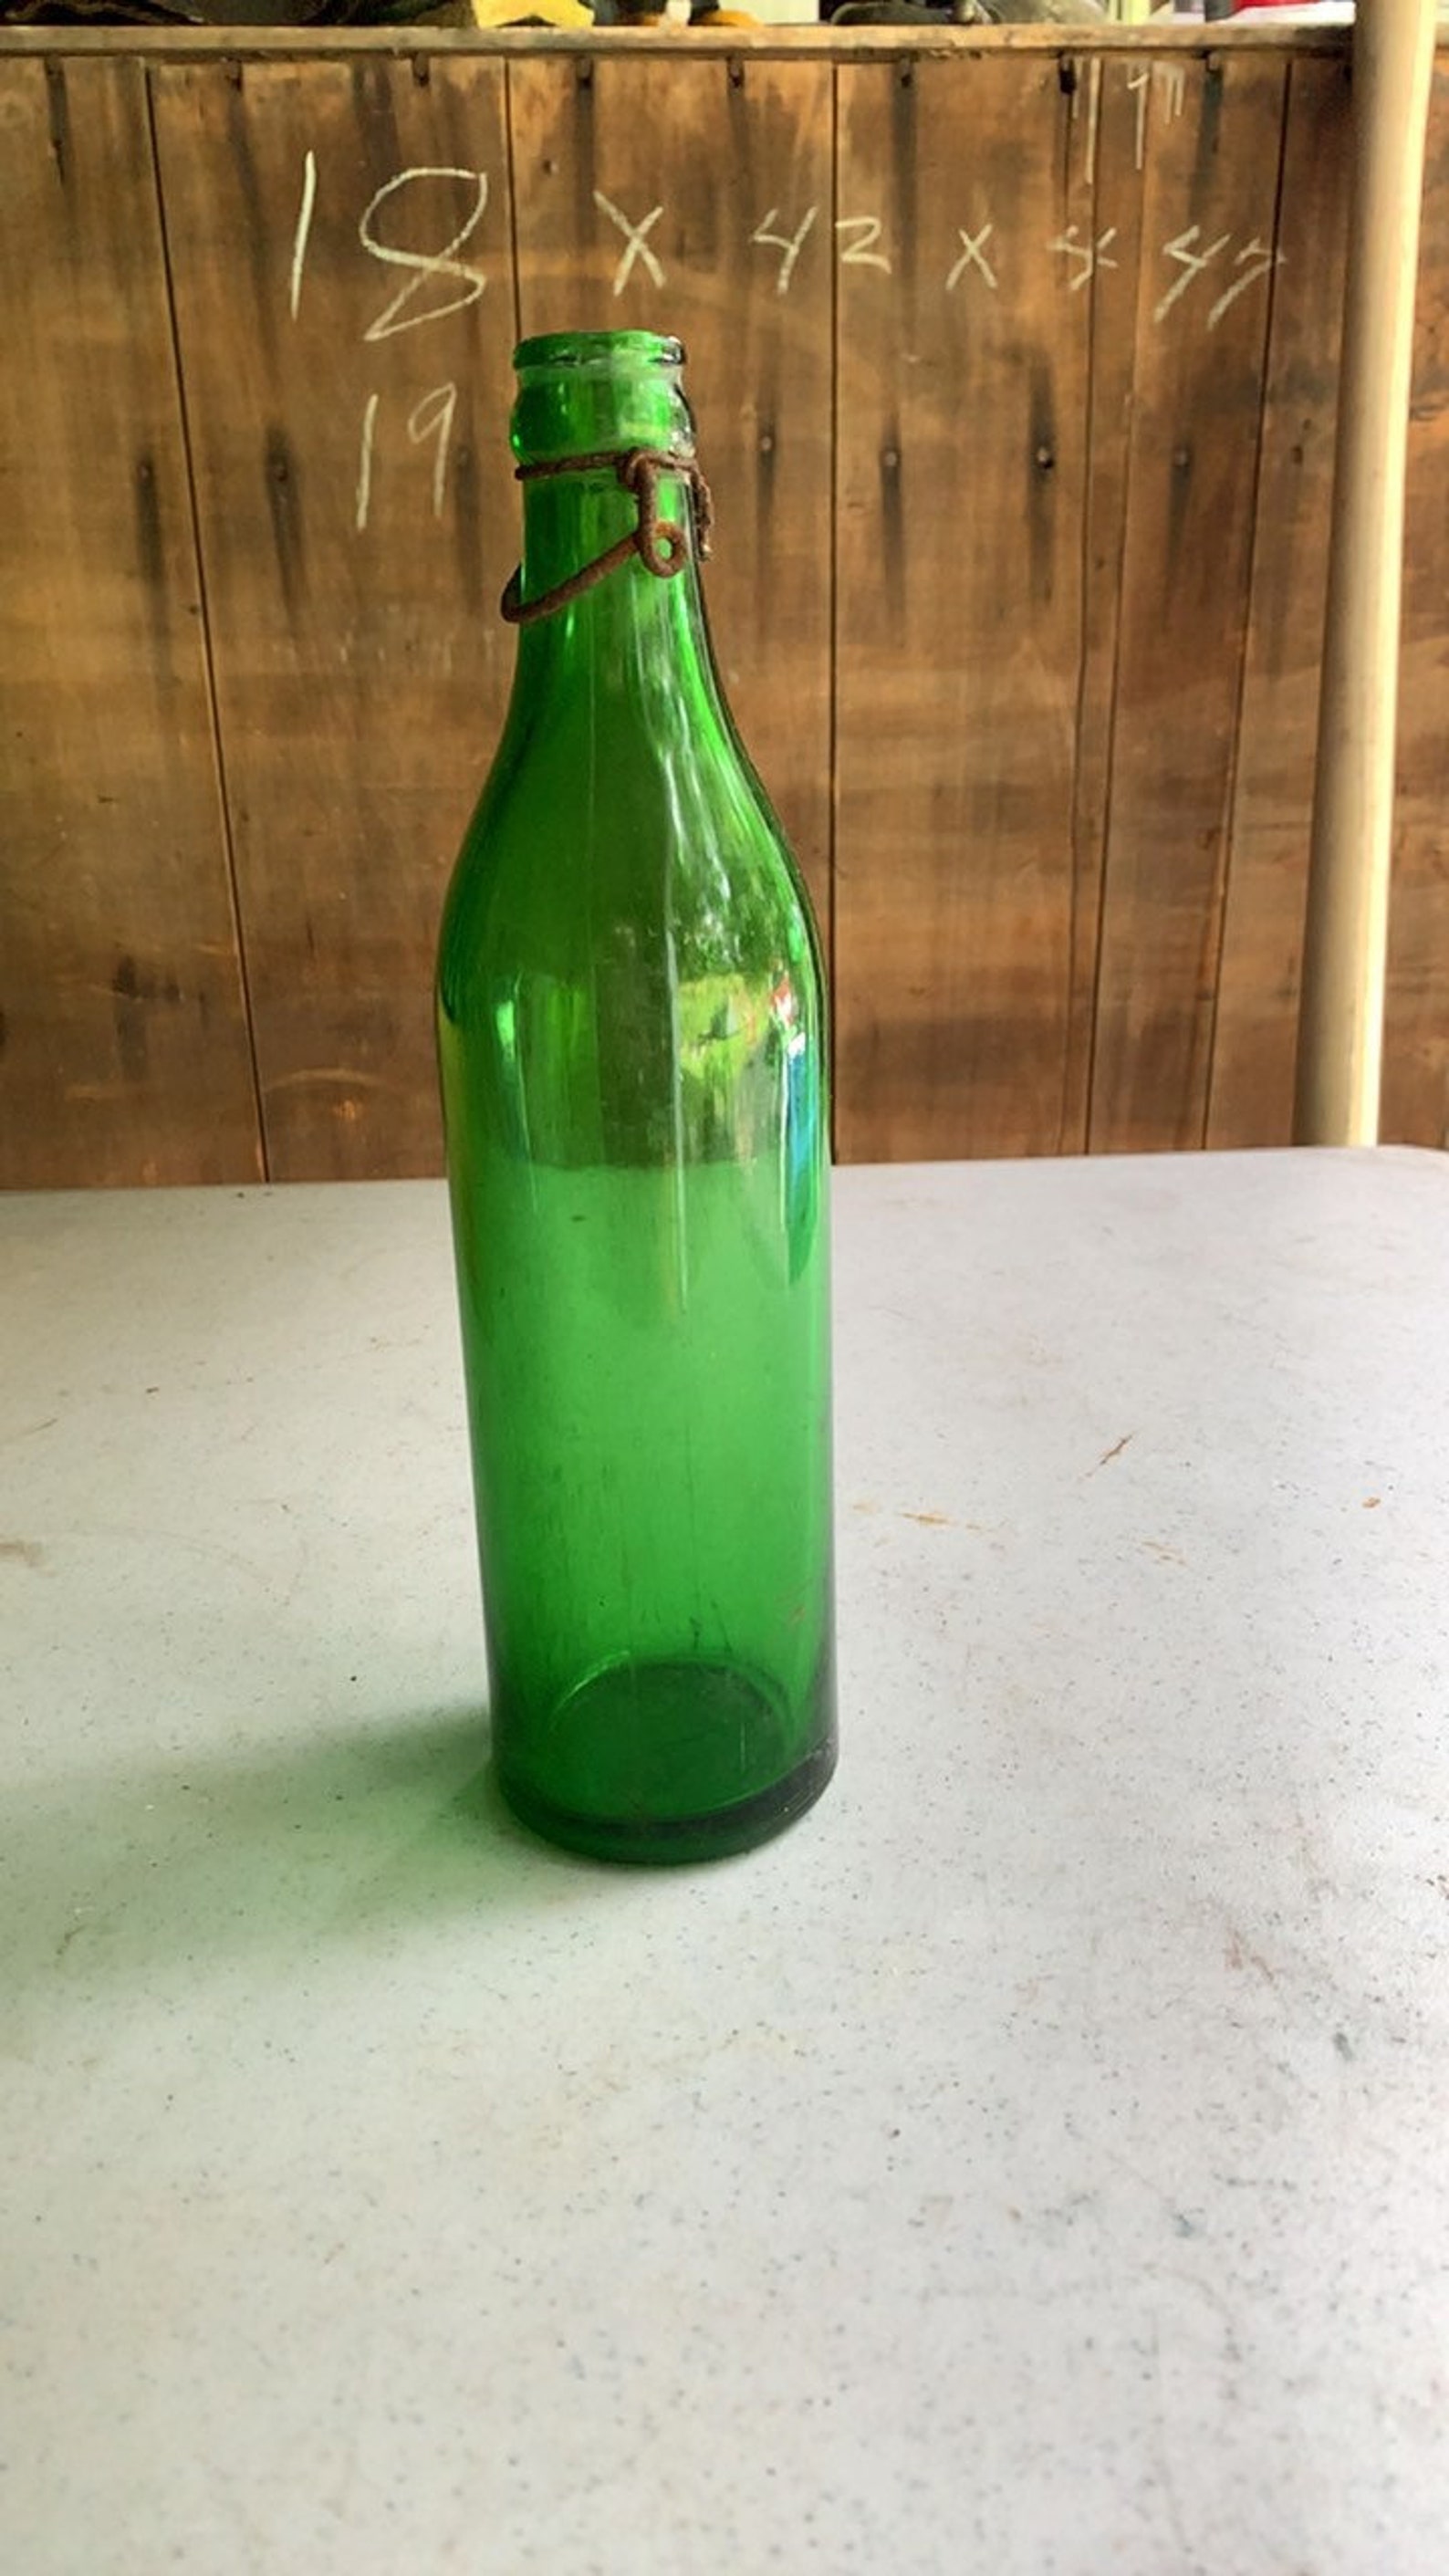
Waste category: glass